Margaret Hamburg

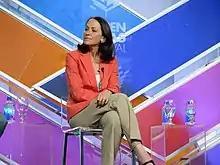
Margaret A. Hamburg at Spotlight Health, Aspen Ideas Festival, in 2015.

Hamburg is a Fellow of the American Association for the Advancement of Science and the American College of Physicians, as well as a member of the Council on Foreign Relations and the National Academy of Medicine, where she now serves as Foreign Secretary.